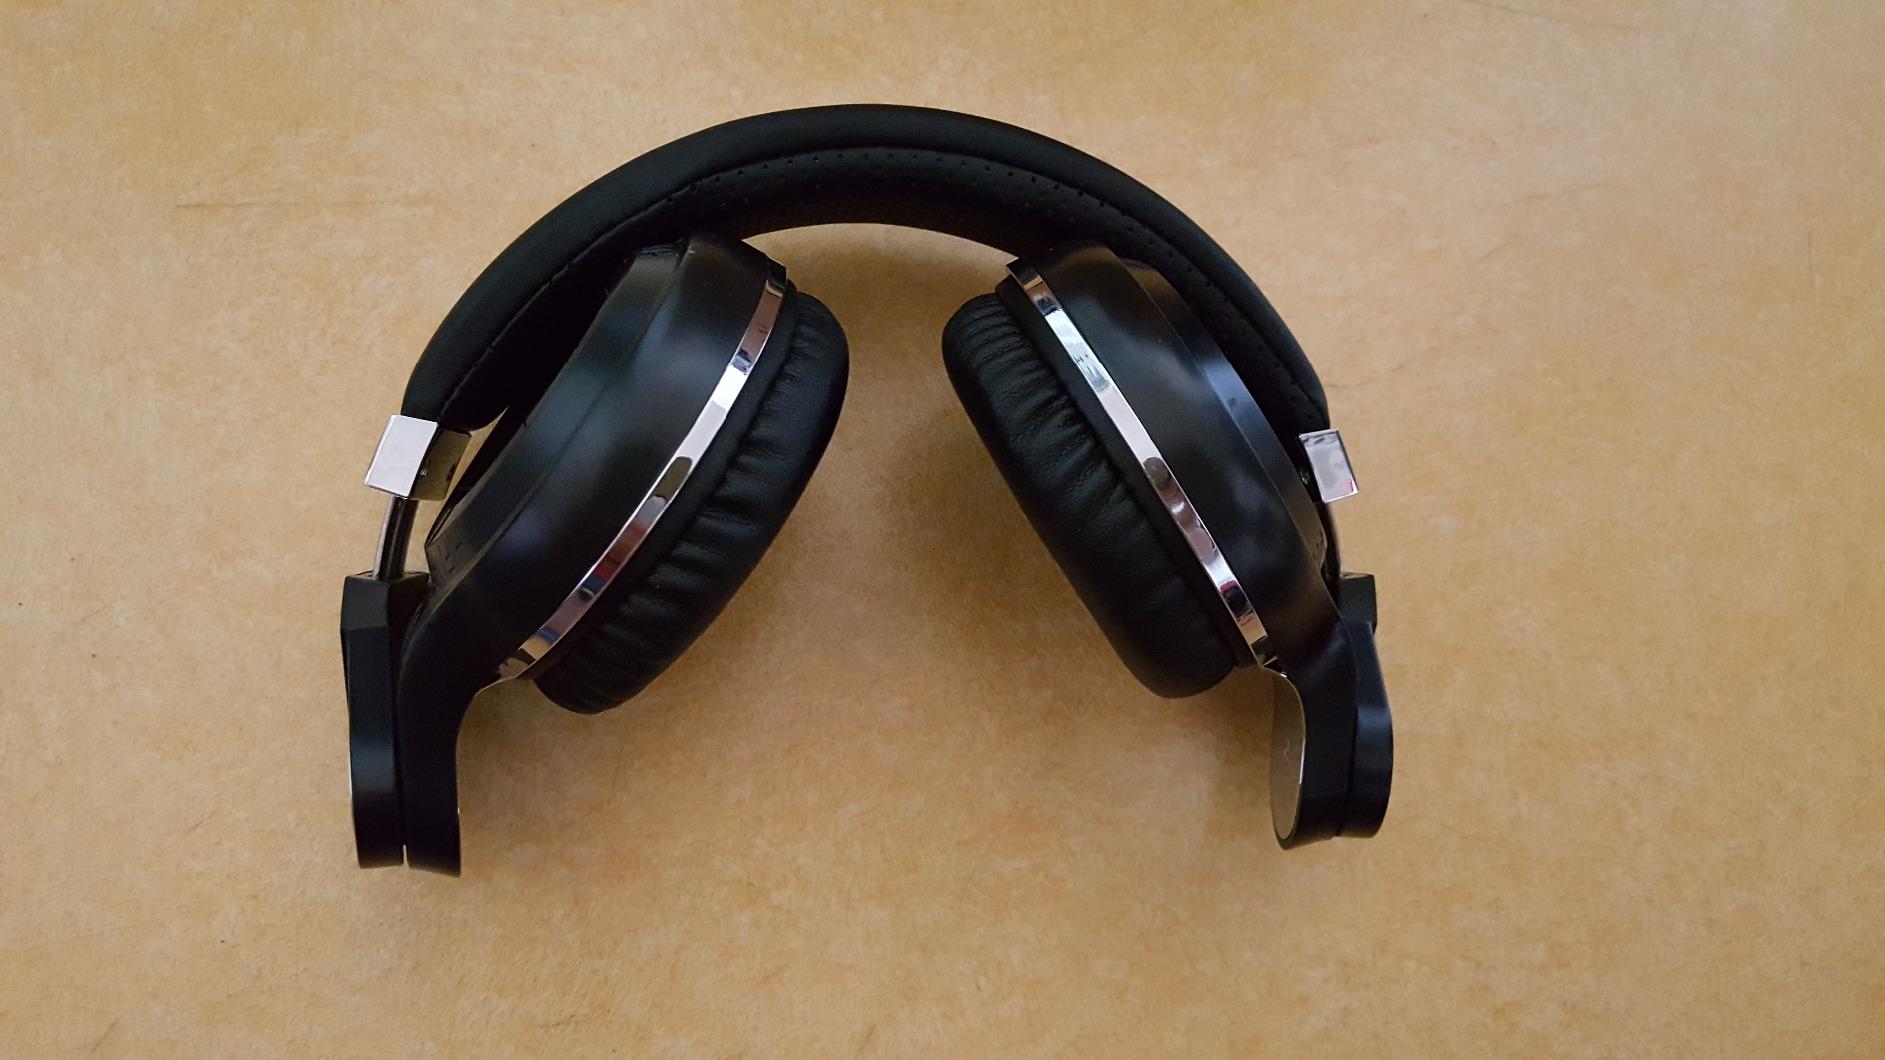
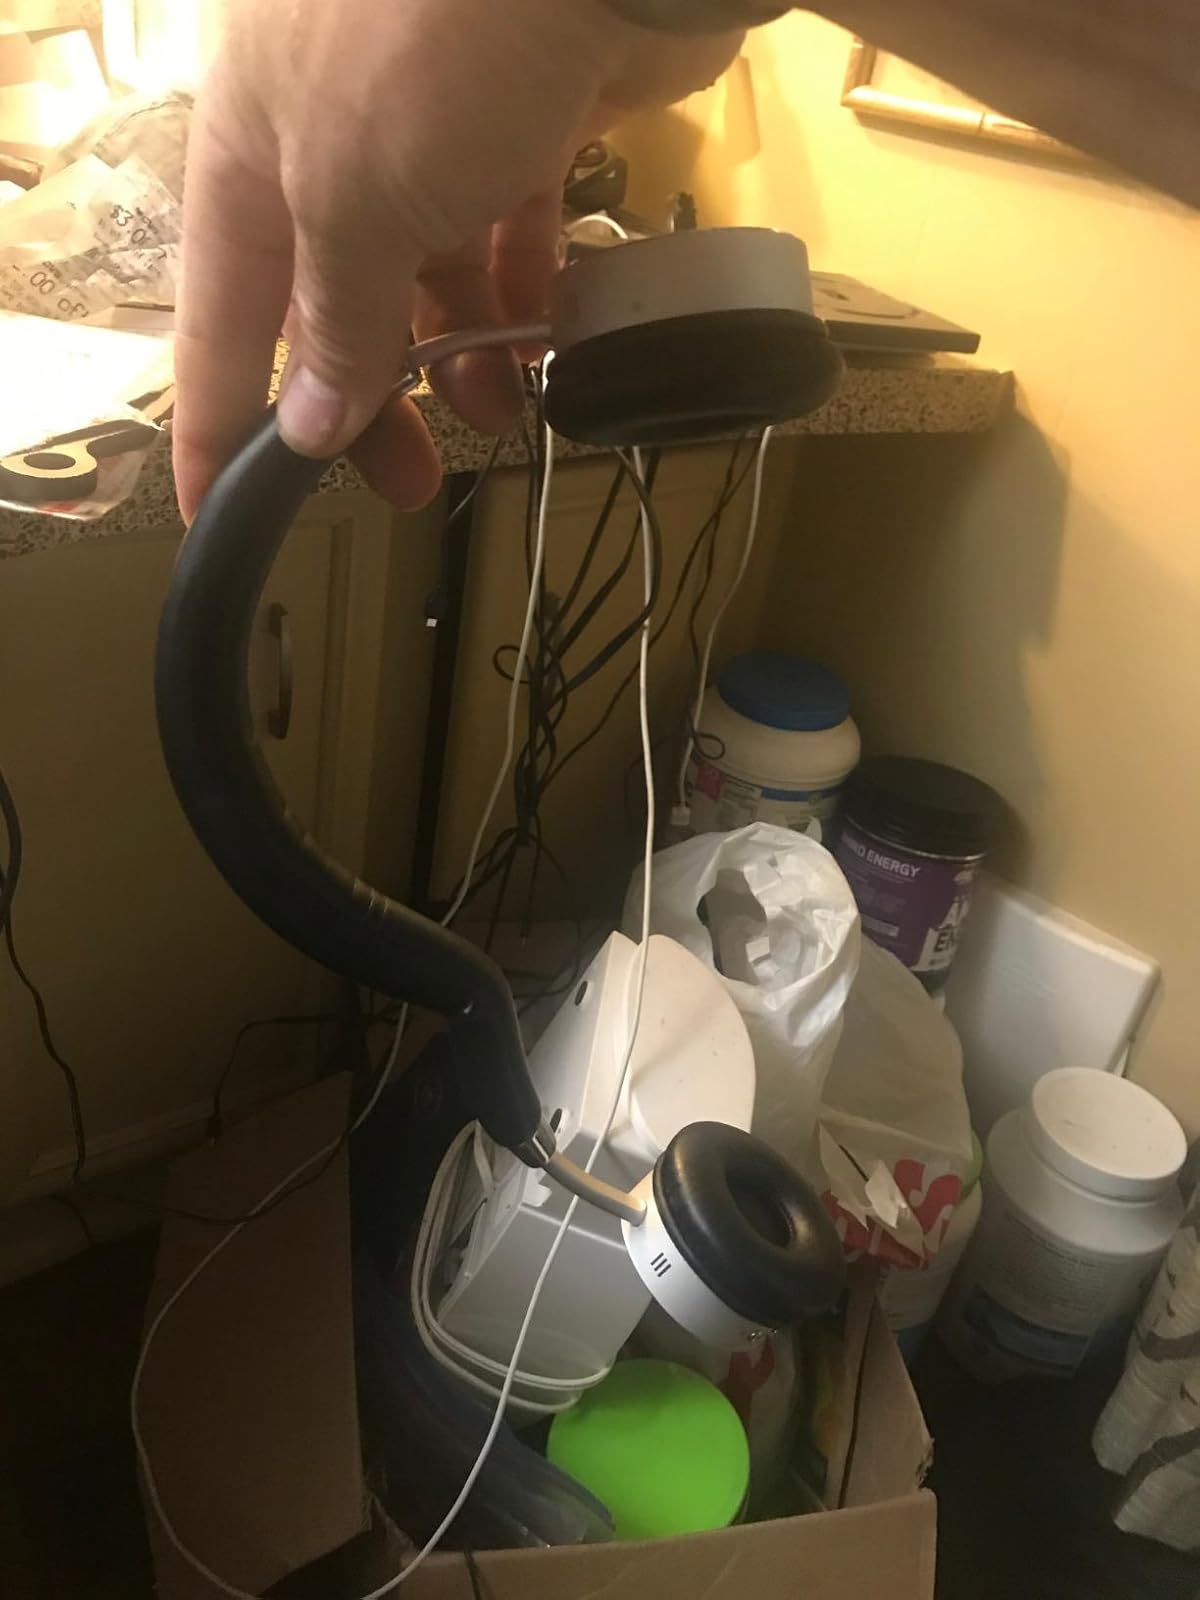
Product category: headphones
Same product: no